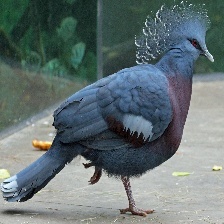
Species: VICTORIA CROWNED PIGEON
Scientific name: GOURA VICTORIA